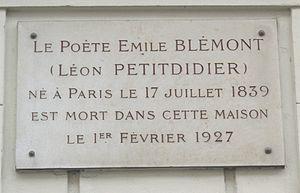
Plaque apposée au n° 11 bis de la rue Ballu, Paris 9e, où mourut le poète Émile Blémont (1839-1927) le 1er février 1927.
Léon-Émile Petitdidier, dit Émile Blémont, né le 17 juillet 1839 à Paris où il est mort le 1ᵉʳ février 1927, est un poète et auteur dramatique français.